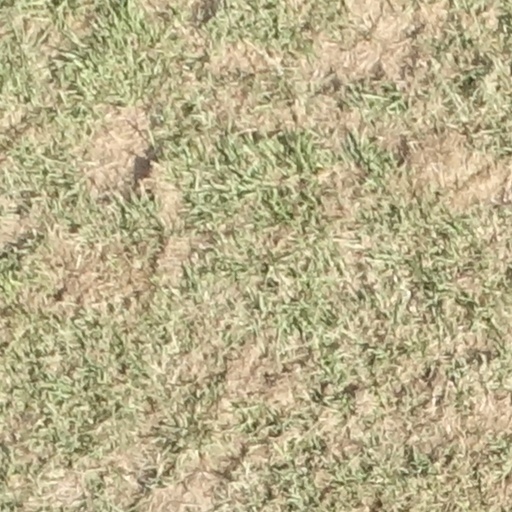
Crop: sorghum